Silicone

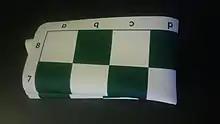
This silicone rubber folding chessboard resists creasing and wrinkling.

Silicone can be developed into rubber sheeting, where it has other properties, such as being FDA compliant. This extends the uses of silicone sheeting to industries that demand hygiene, for example, food and beverage, and pharmaceuticals.